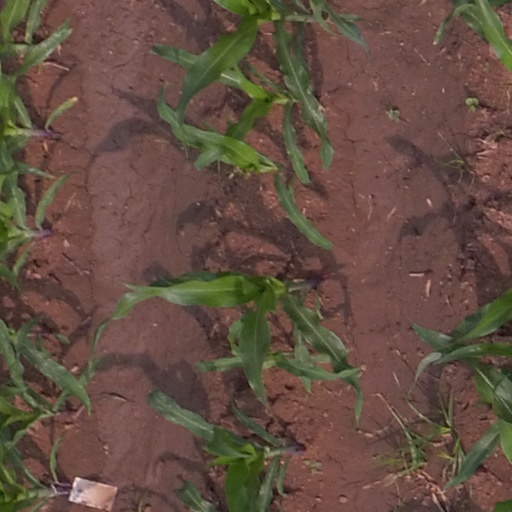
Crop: maize; corn